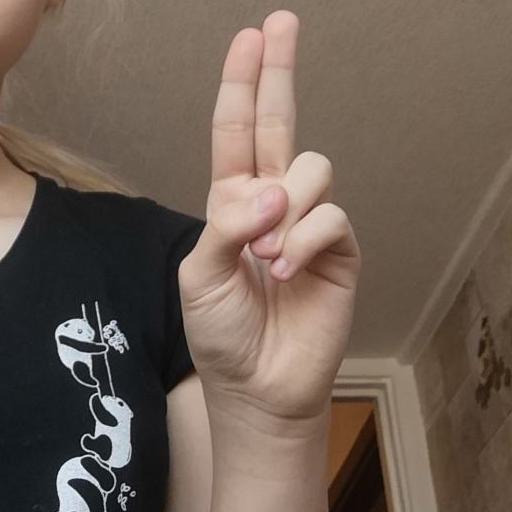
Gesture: two_up